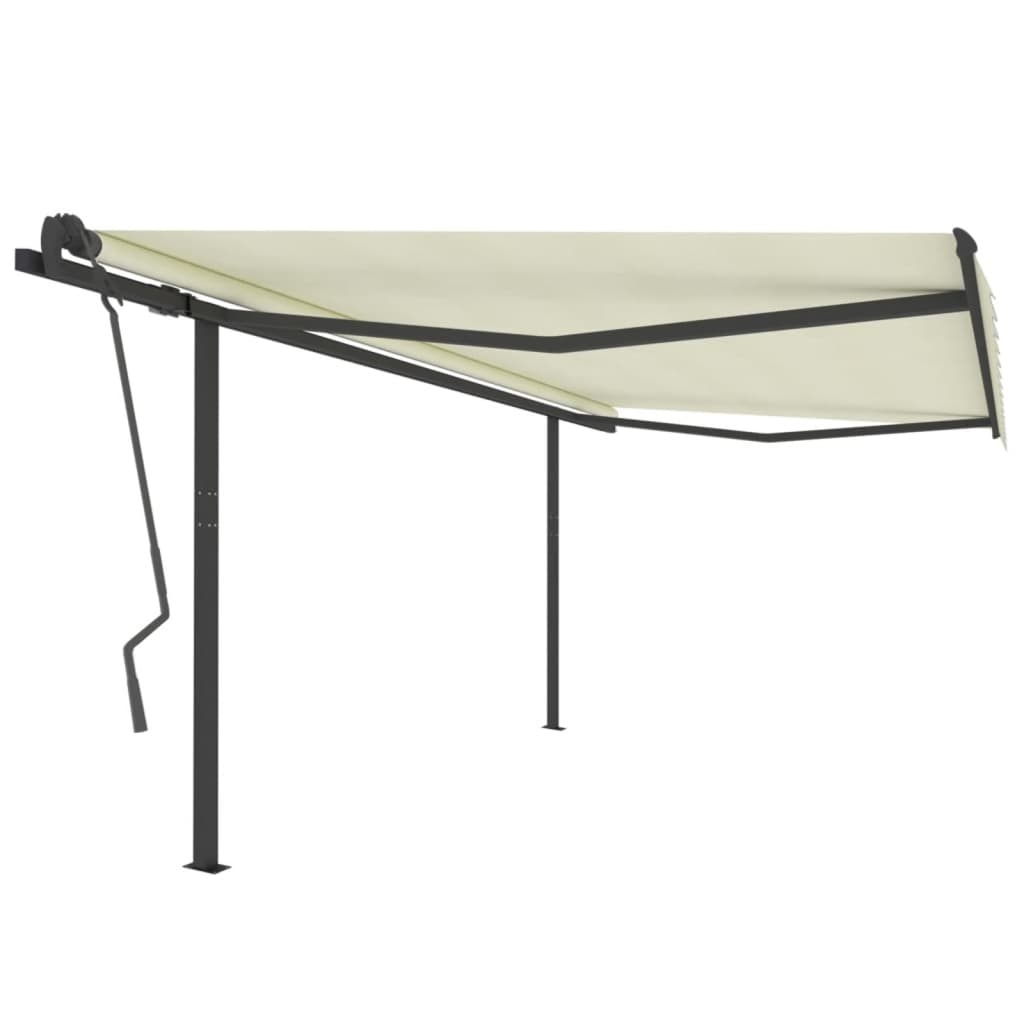
VidaXL Luifel automatisch uittrekbaar met palen 4x3,5 m crèmekleurig
Brand: vidaXL
Category: Home & Garden > Lawn & Garden > Outdoor Living > Outdoor Structures > Canopy & Gazebo Accessories > Canopy & Gazebo Frames